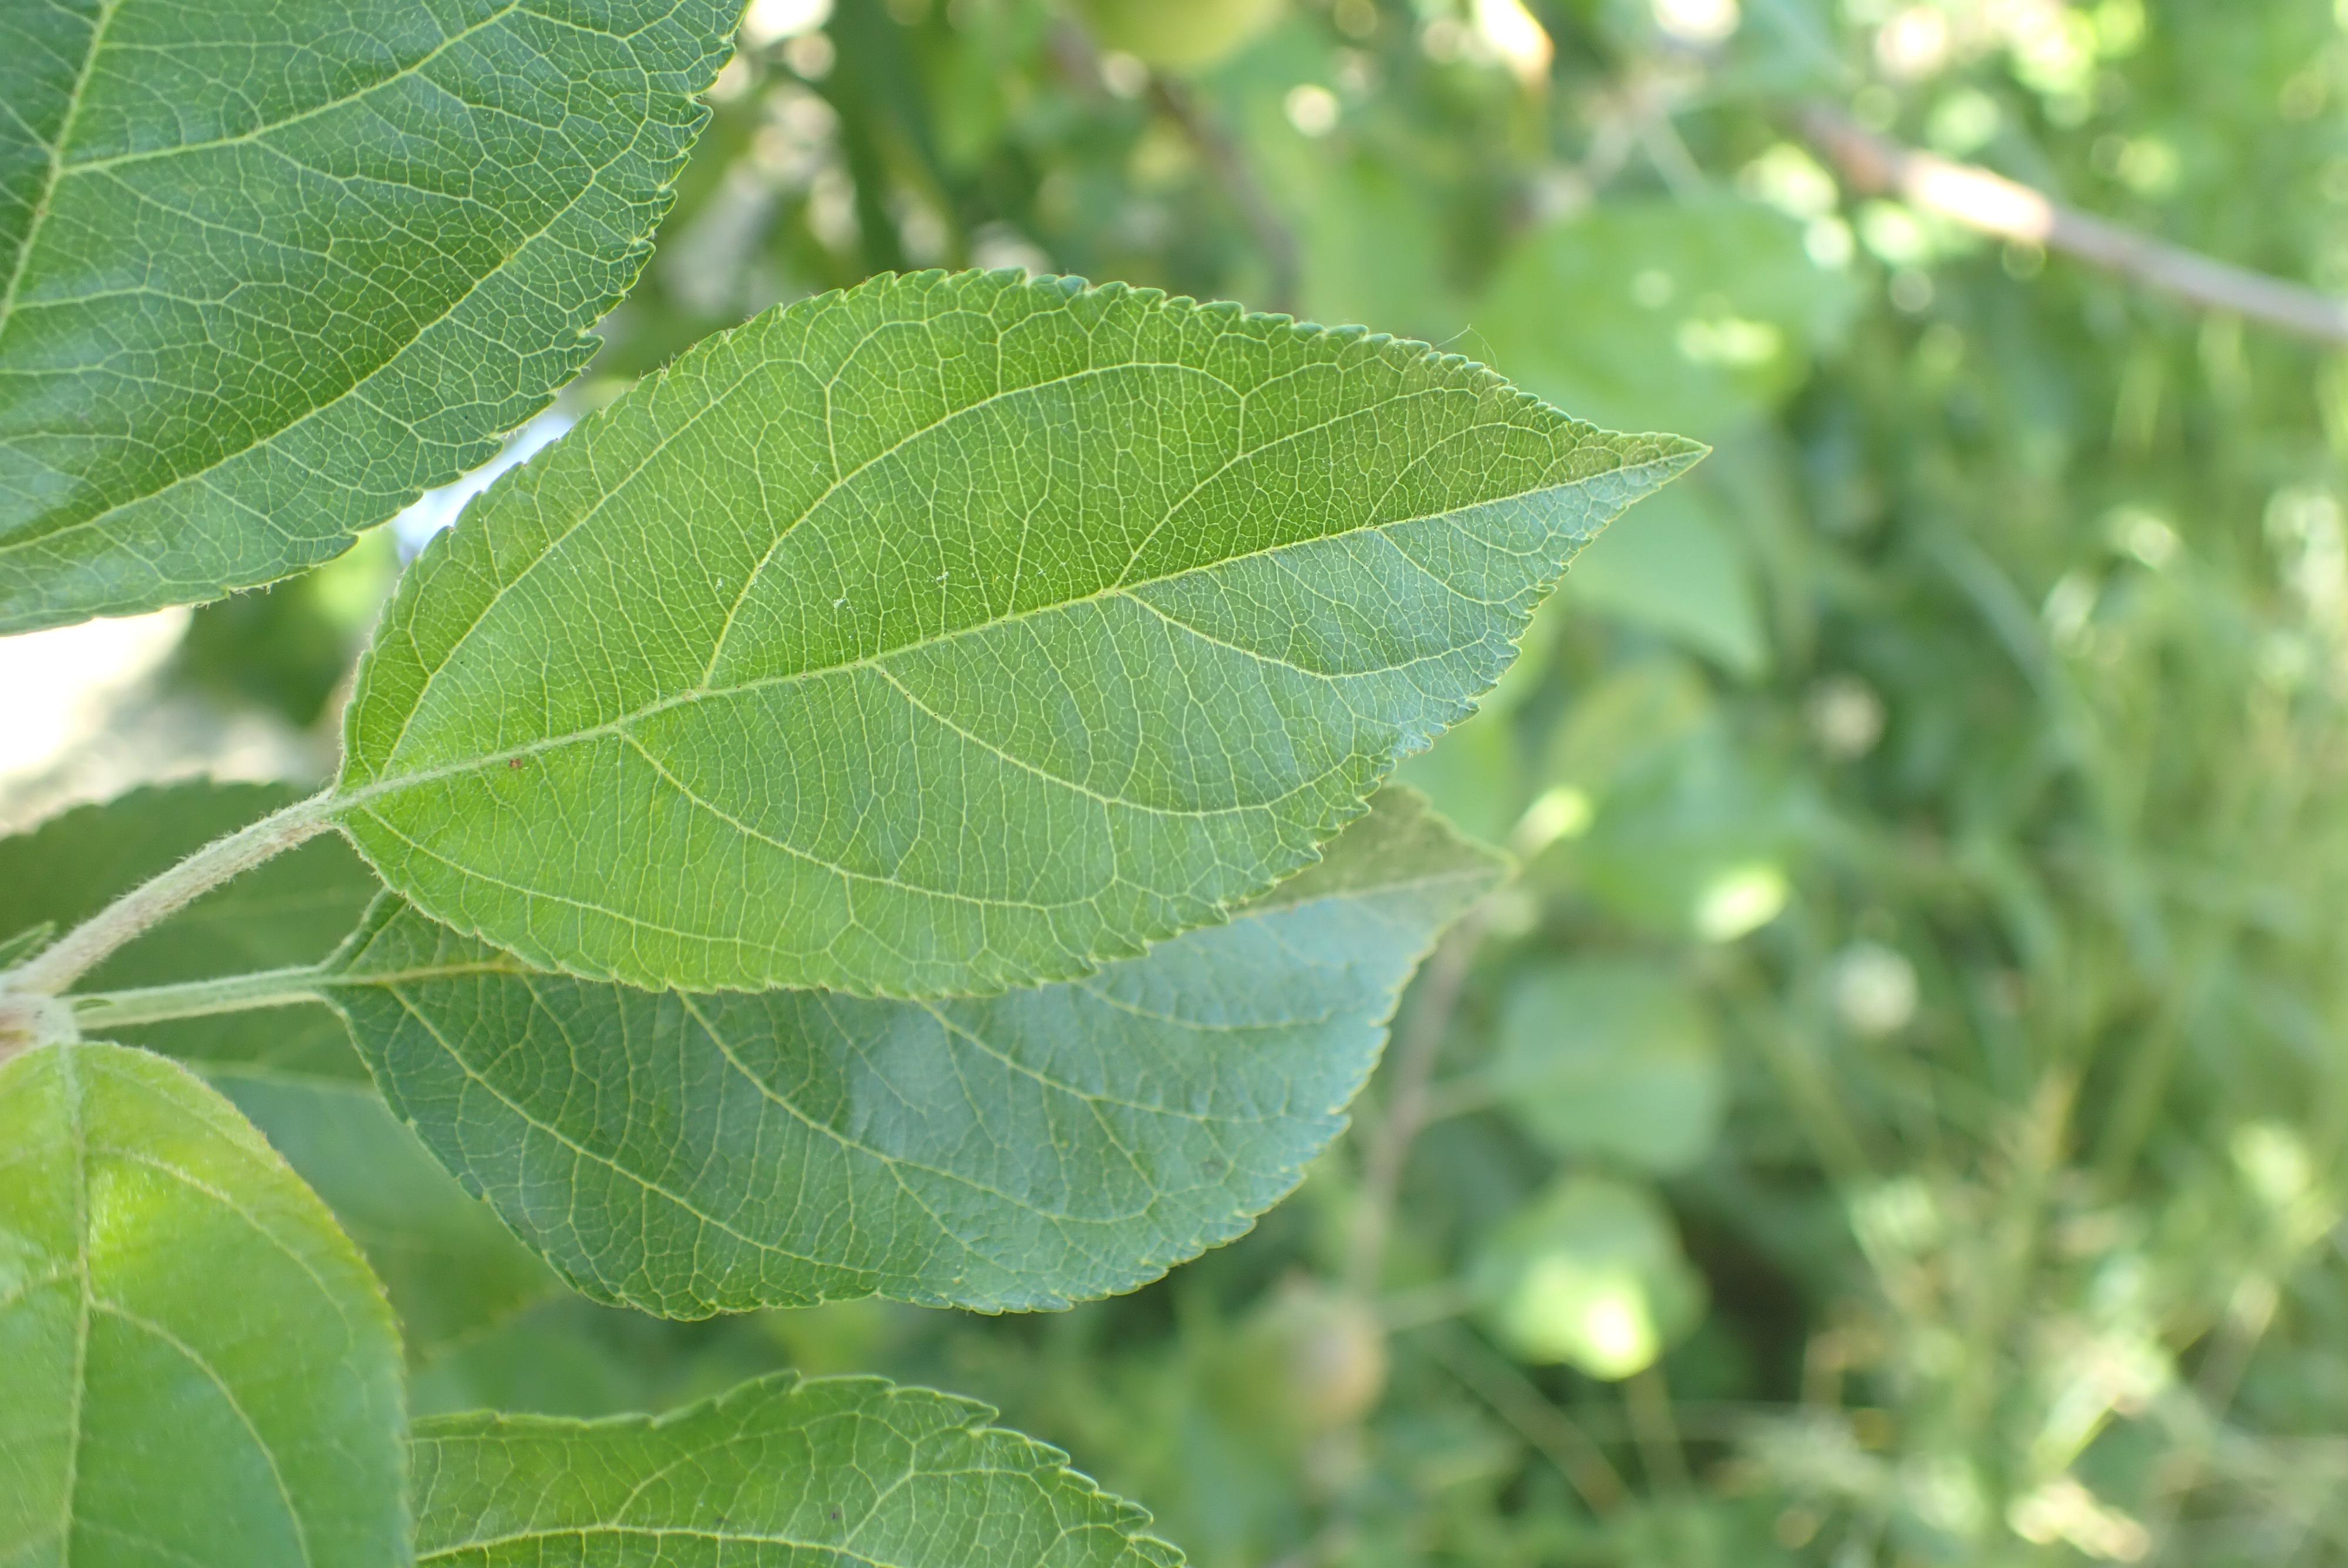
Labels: healthy